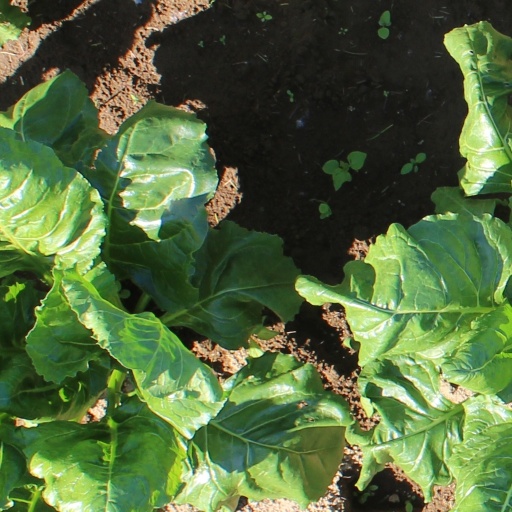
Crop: sugar beet